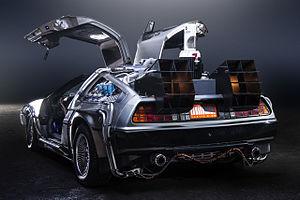
La DeLorean est une automobile de fiction, une machine à voyager dans le temps popularisée par la trilogie cinématographique Retour vers le futur.